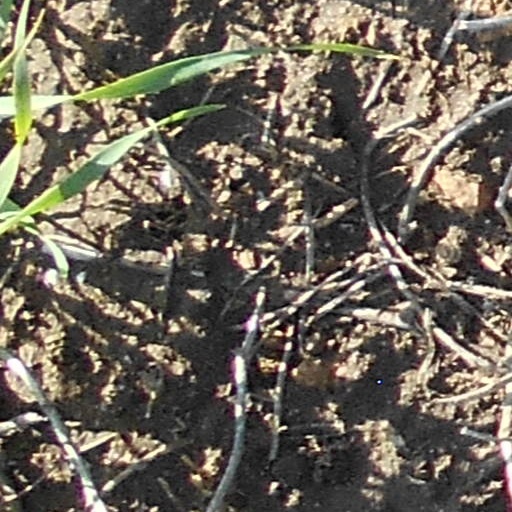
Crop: wheat